2021 West Sulawesi earthquake

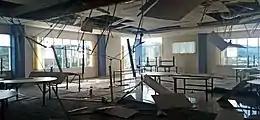
Damage caused by the foreshock

The earthquake struck at a shallow depth of with its epicenter located in Majene Regency, West Sulawesi. The Indonesian Meteorology, Climatology and Geophysics Agency (BMKG) stated that VI ("Strong") on the Mercalli intensity scale was felt in Majene for 5–7 seconds. The shaking was felt in neighboring cities, as far away as Makassar to the south and Palu to the north.